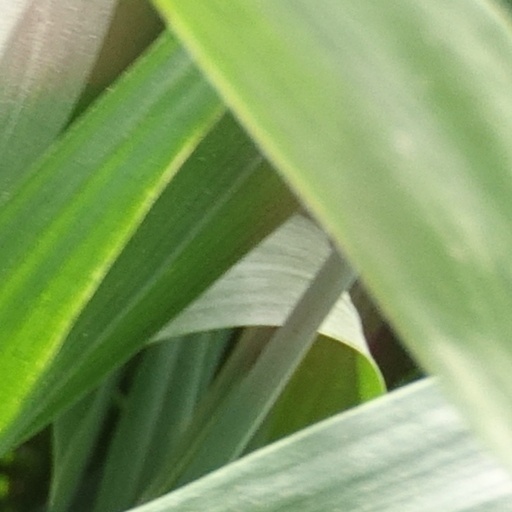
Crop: wheat